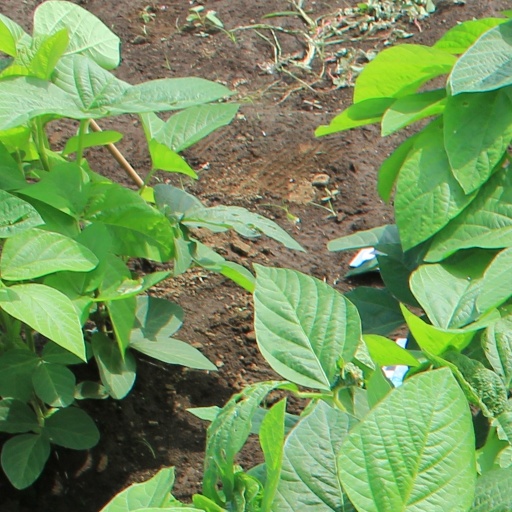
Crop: soybean